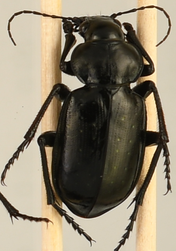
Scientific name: Calosoma affine
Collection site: Konza Prairie Agroecosystem NEON (KONA), plot KONA_007